Kudayathoor

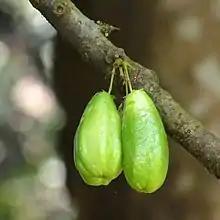
Averrhoa Bilimbi at Kudayathoor

India census, Kudayathoor had a population of 9590 with 4822 males and 4768 females.